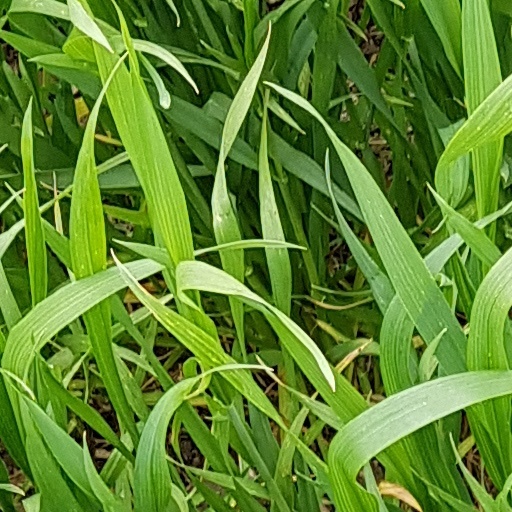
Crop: wheat